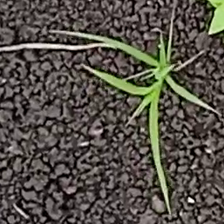
Weed species: Digitaria_SP_(Digitaria Sanguinalis )